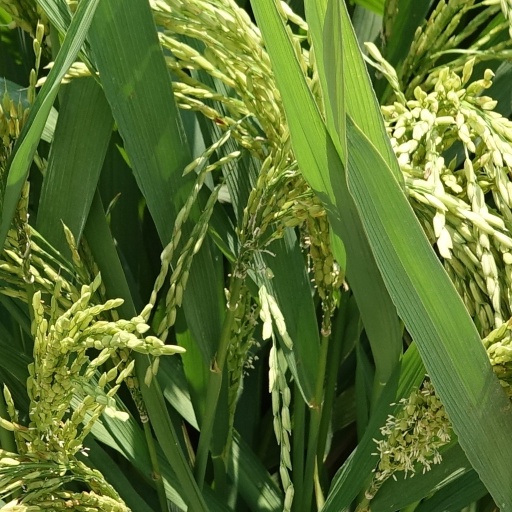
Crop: rice